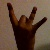
The image shows a hand gesture representing the number 8 in Indian Sign Language.